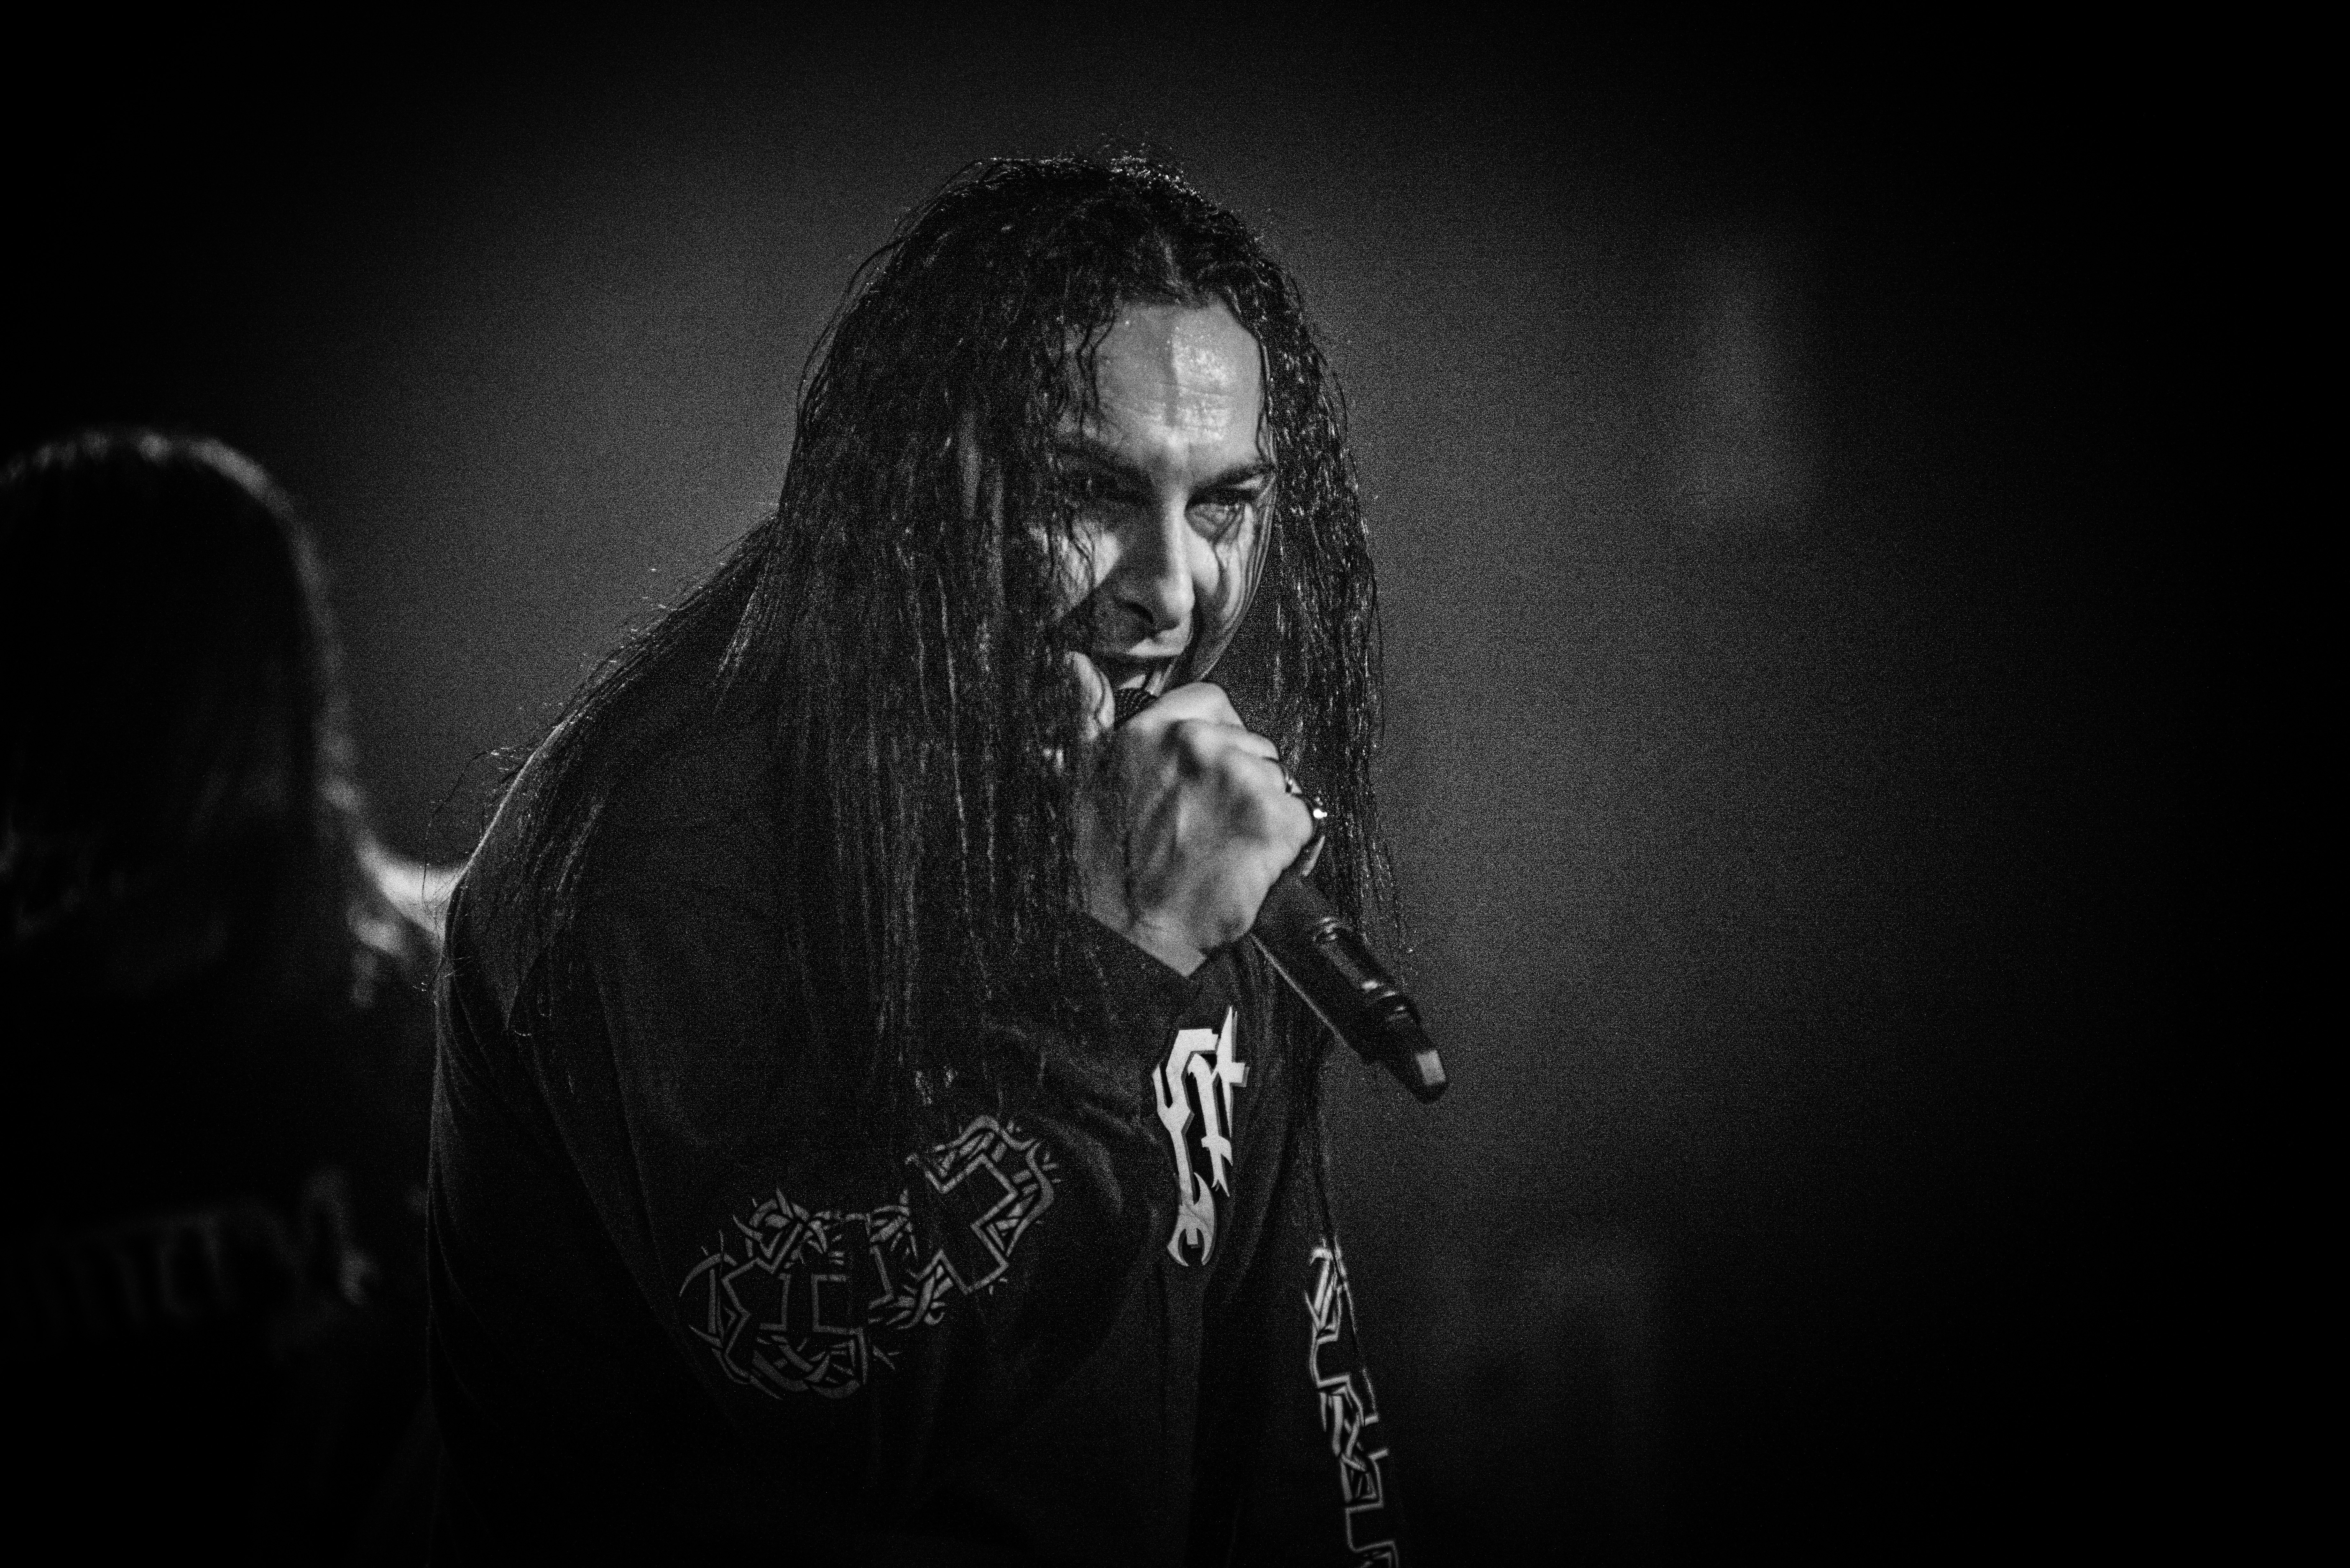
music, black and white, white, photography, guitar, string, concert, band, instrument, microphone, darkness, musician, black, monochrome, gig, bass, audio, performance, bassist, singing, sound, event, guitarist, instruments, entertainment, musical instruments, music system, monochrome photography, music playback, film noir, music business